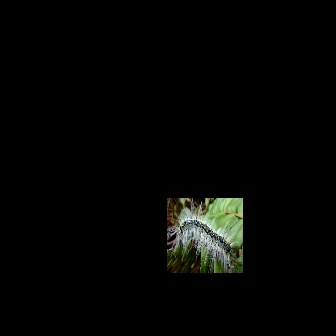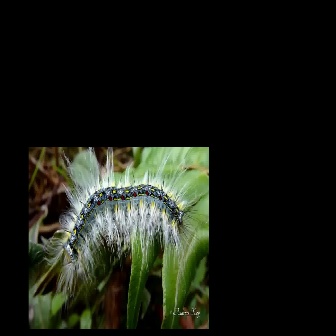
  Please identify the target specified by the bounding box [167,197,242,273] in the first image and locate it in the second image. Return the coordinates in [x_min,y_min,x_max,y_max] format.
Answer: [35,147,208,319]